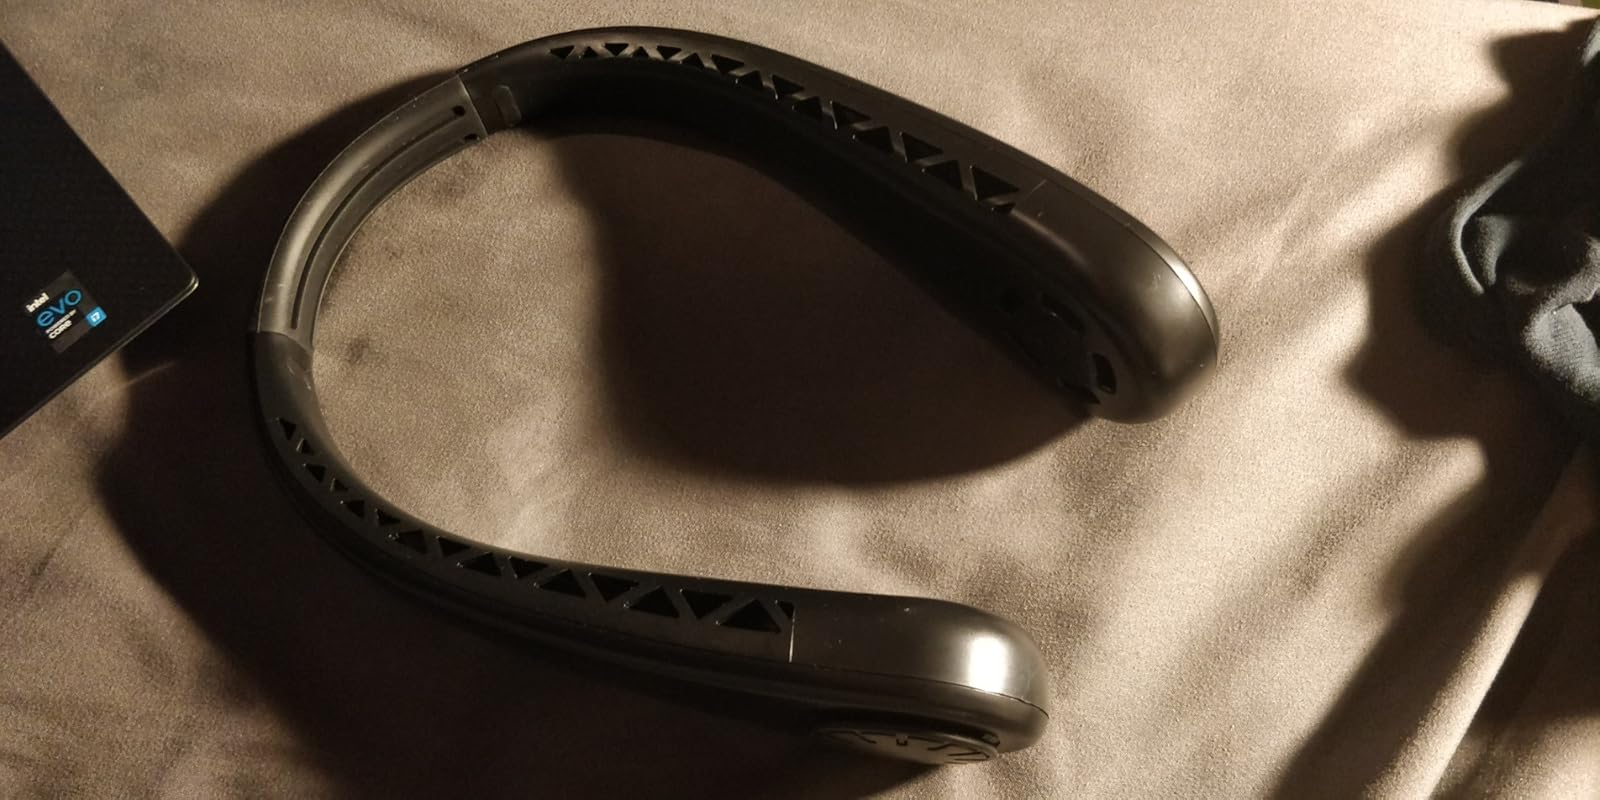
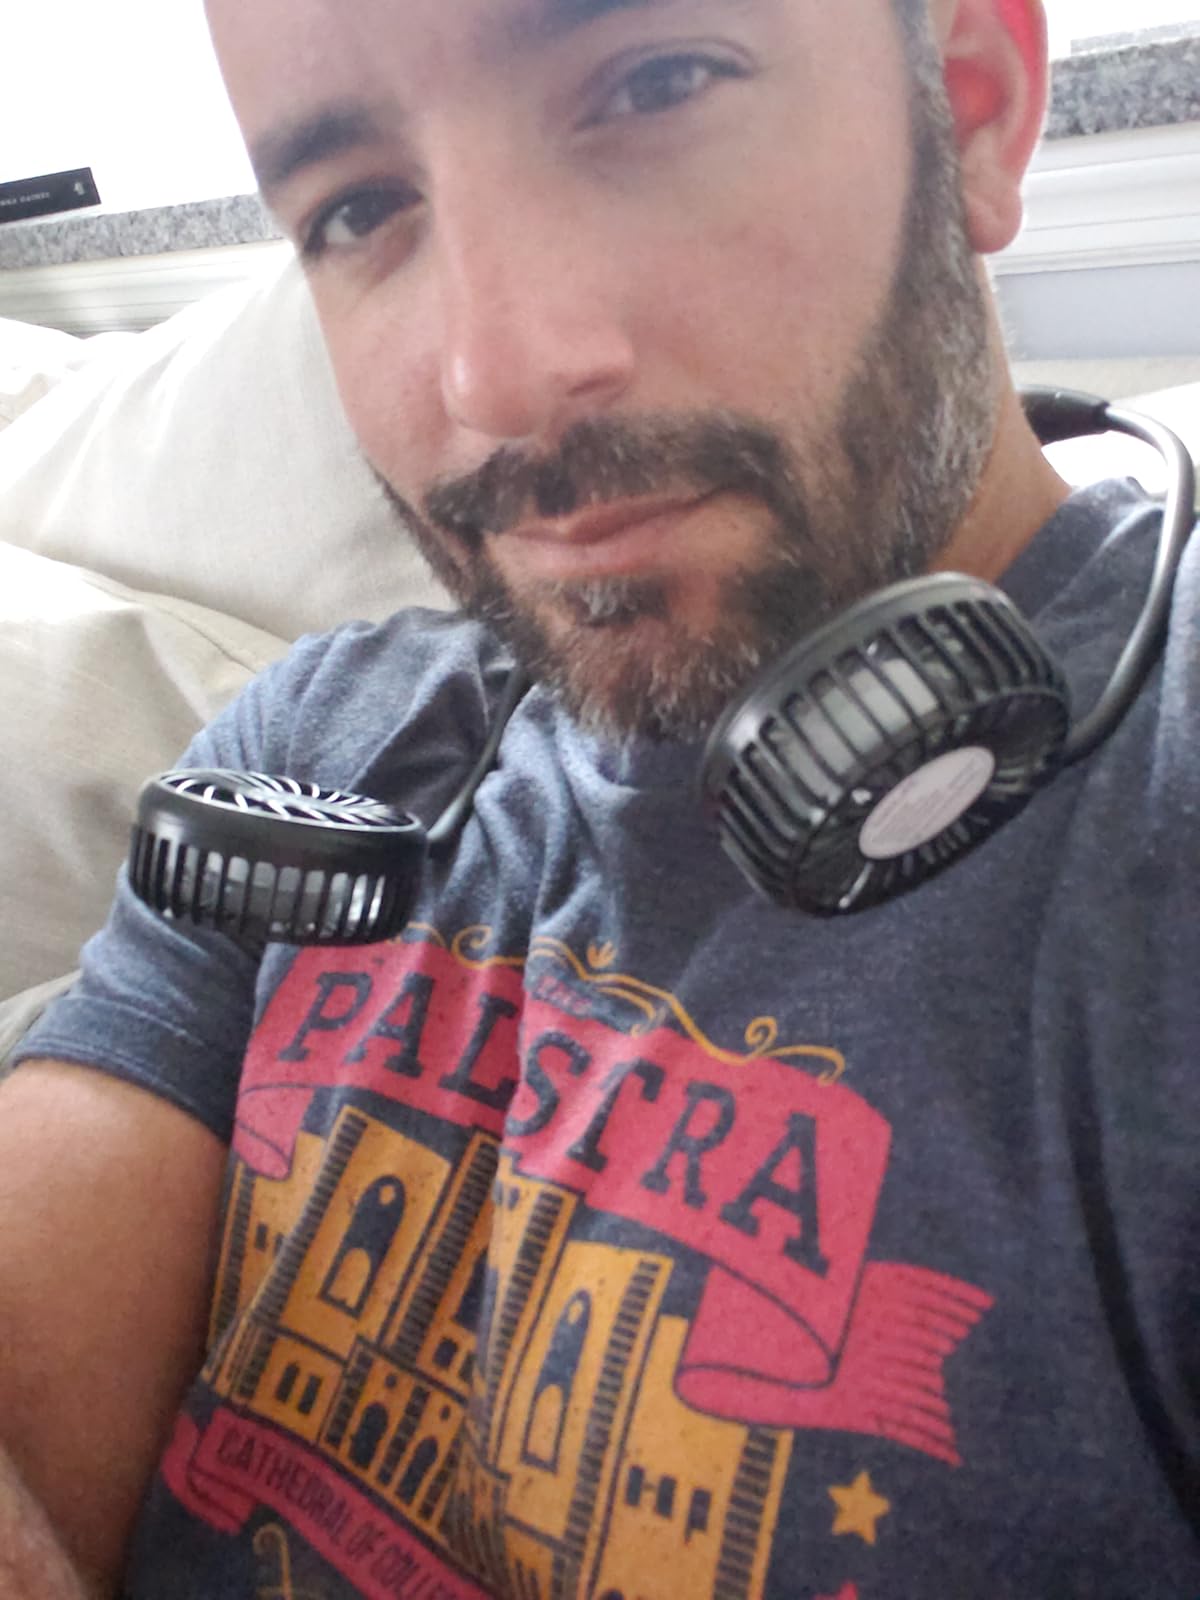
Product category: fan
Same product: no